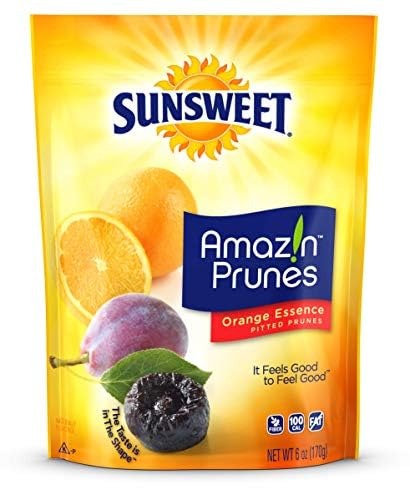
Item Name: Sunsweet Amazin' Prunes Orange Essence - Prunes Pitted Unsweetened & Dried - Gluten Free, Vegan, Low Fat - Dietary Fiber & Natural Minerals - Dried Fruit - 6 oz pouch - 3 Pack
Value: 18.0
Unit: Ounce

Price: 9.55